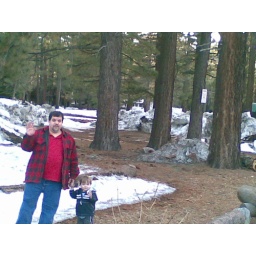
boys walking in pizza forest